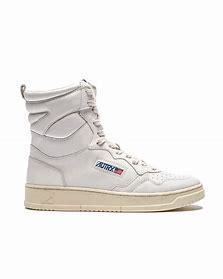
Brand: Autry
Model: Action Shoes 100